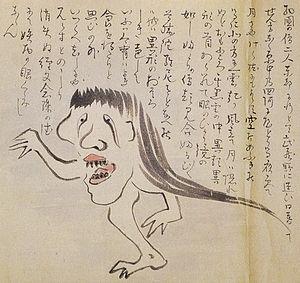
Yukinba est un yōkai du folklore japonais. Il se trouve près de la ville de Matsuno, district de Kitauwa, préfecture d'Aichi. Il apparaît les jours de neige, marchant de son unique jambe sur la neige et y laissant ses empreintes.